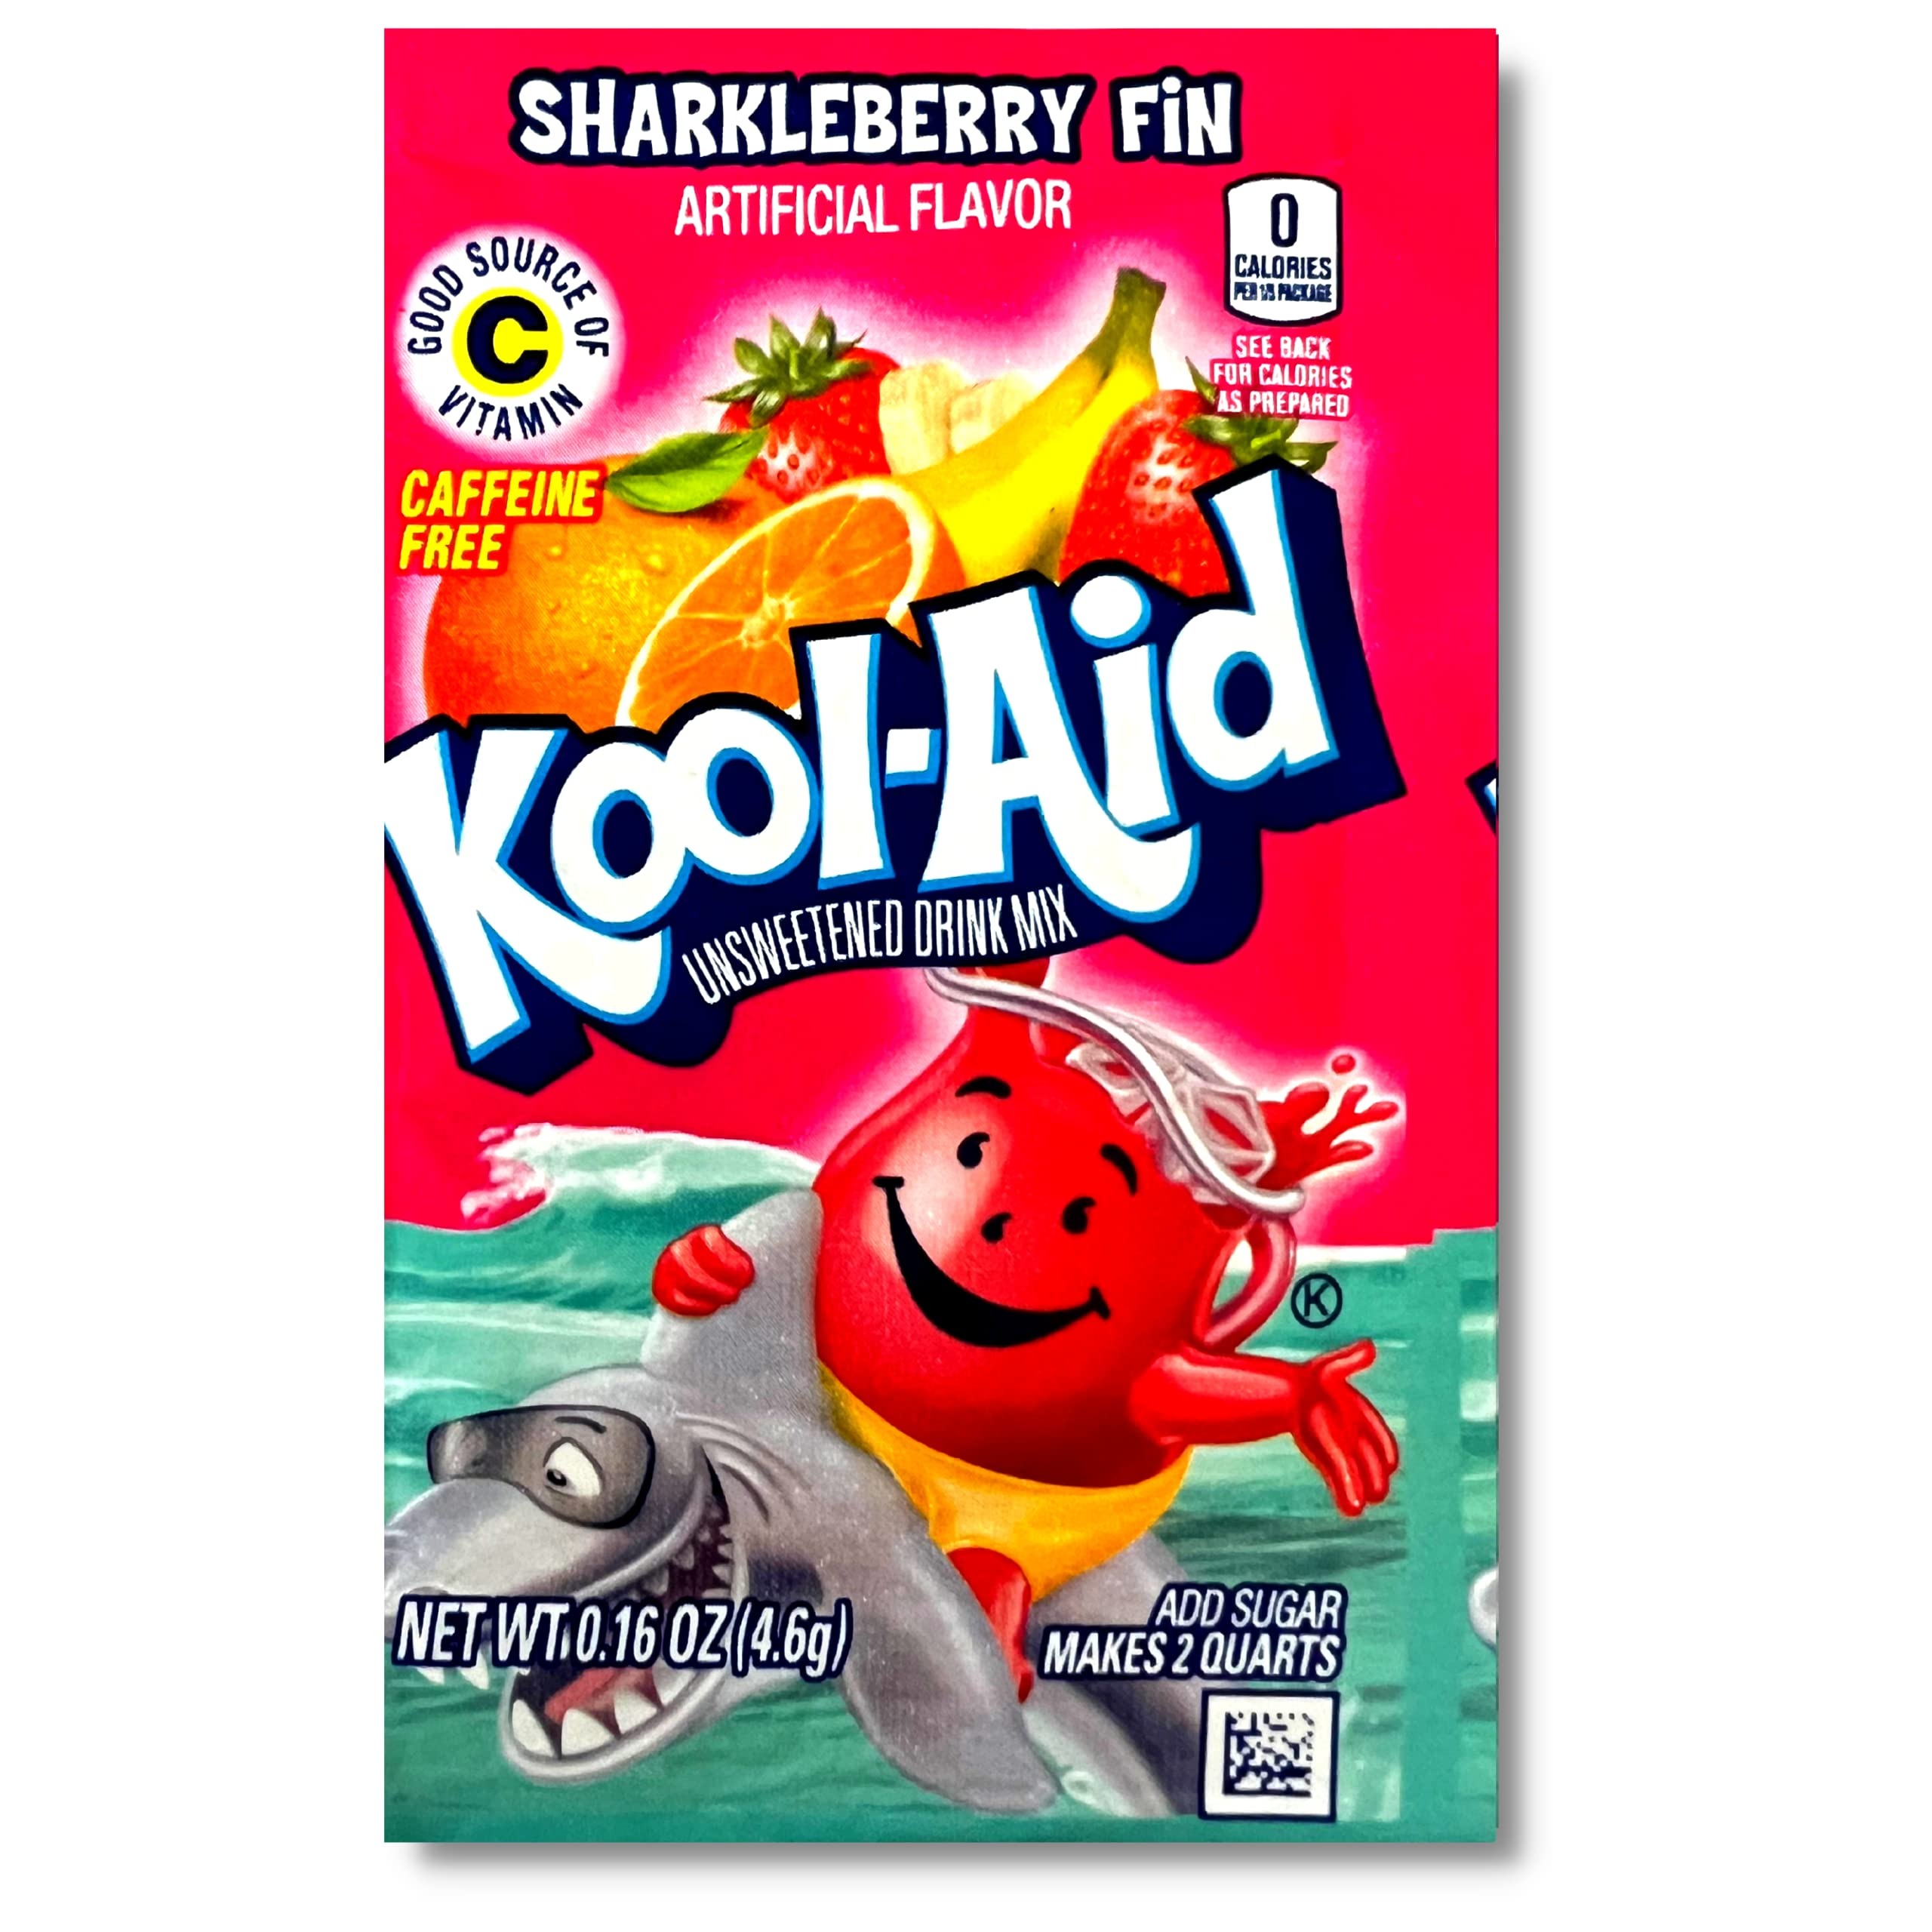
Item Name: Sharkleberry Fin Kool Aid, Powdered Drink Mix, Package of 48
Product Description: Sharkleberry fin kool-aid drink mix
Value: 7.68
Unit: Ounce

Price: 11.335